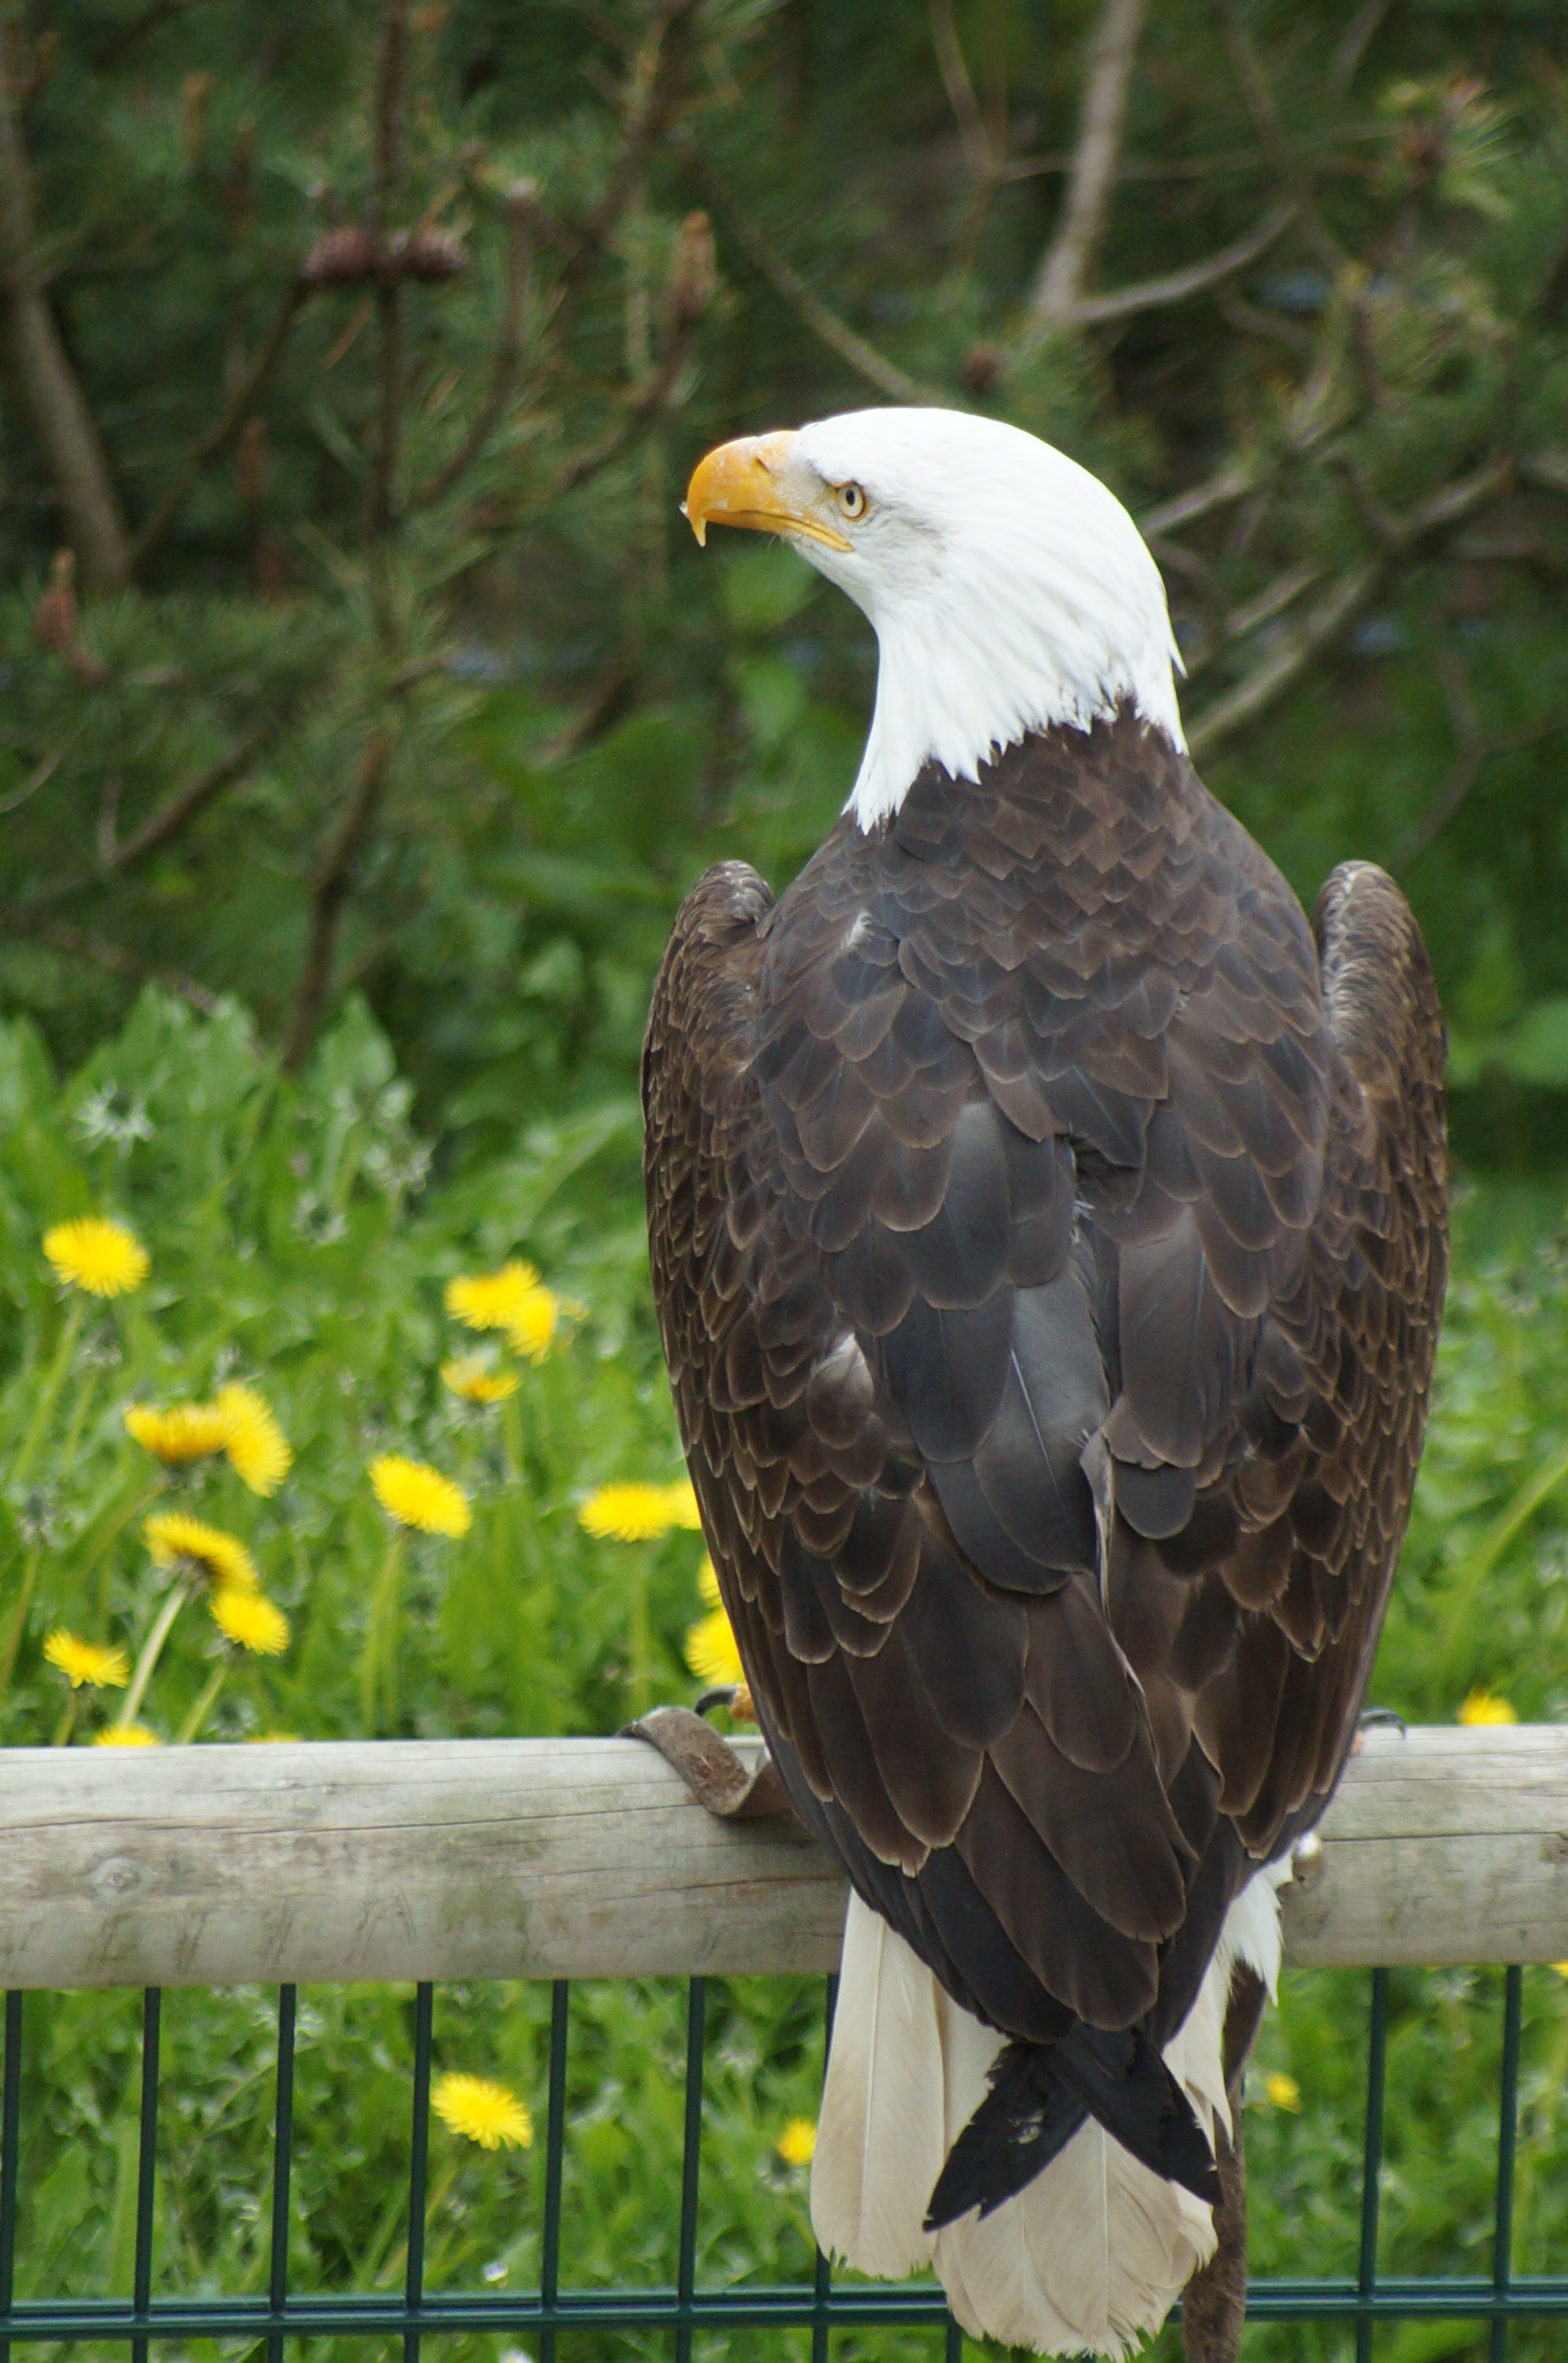
nature, bird, wing, animal, wildlife, beak, eagle, hawk, fauna, raptor, plumage, bird of prey, bald eagle, birds, vertebrate, adler, white tailed eagle, birds of prey show, accipitriformes